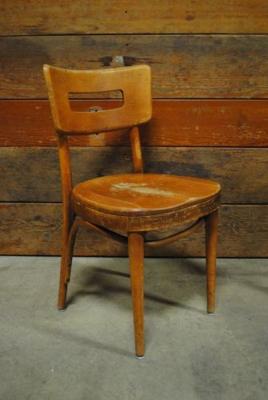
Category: chair